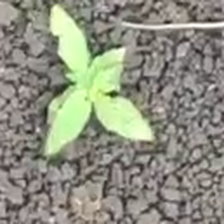
Weed species: Lamber_Quarter_plant(Chenopodium )